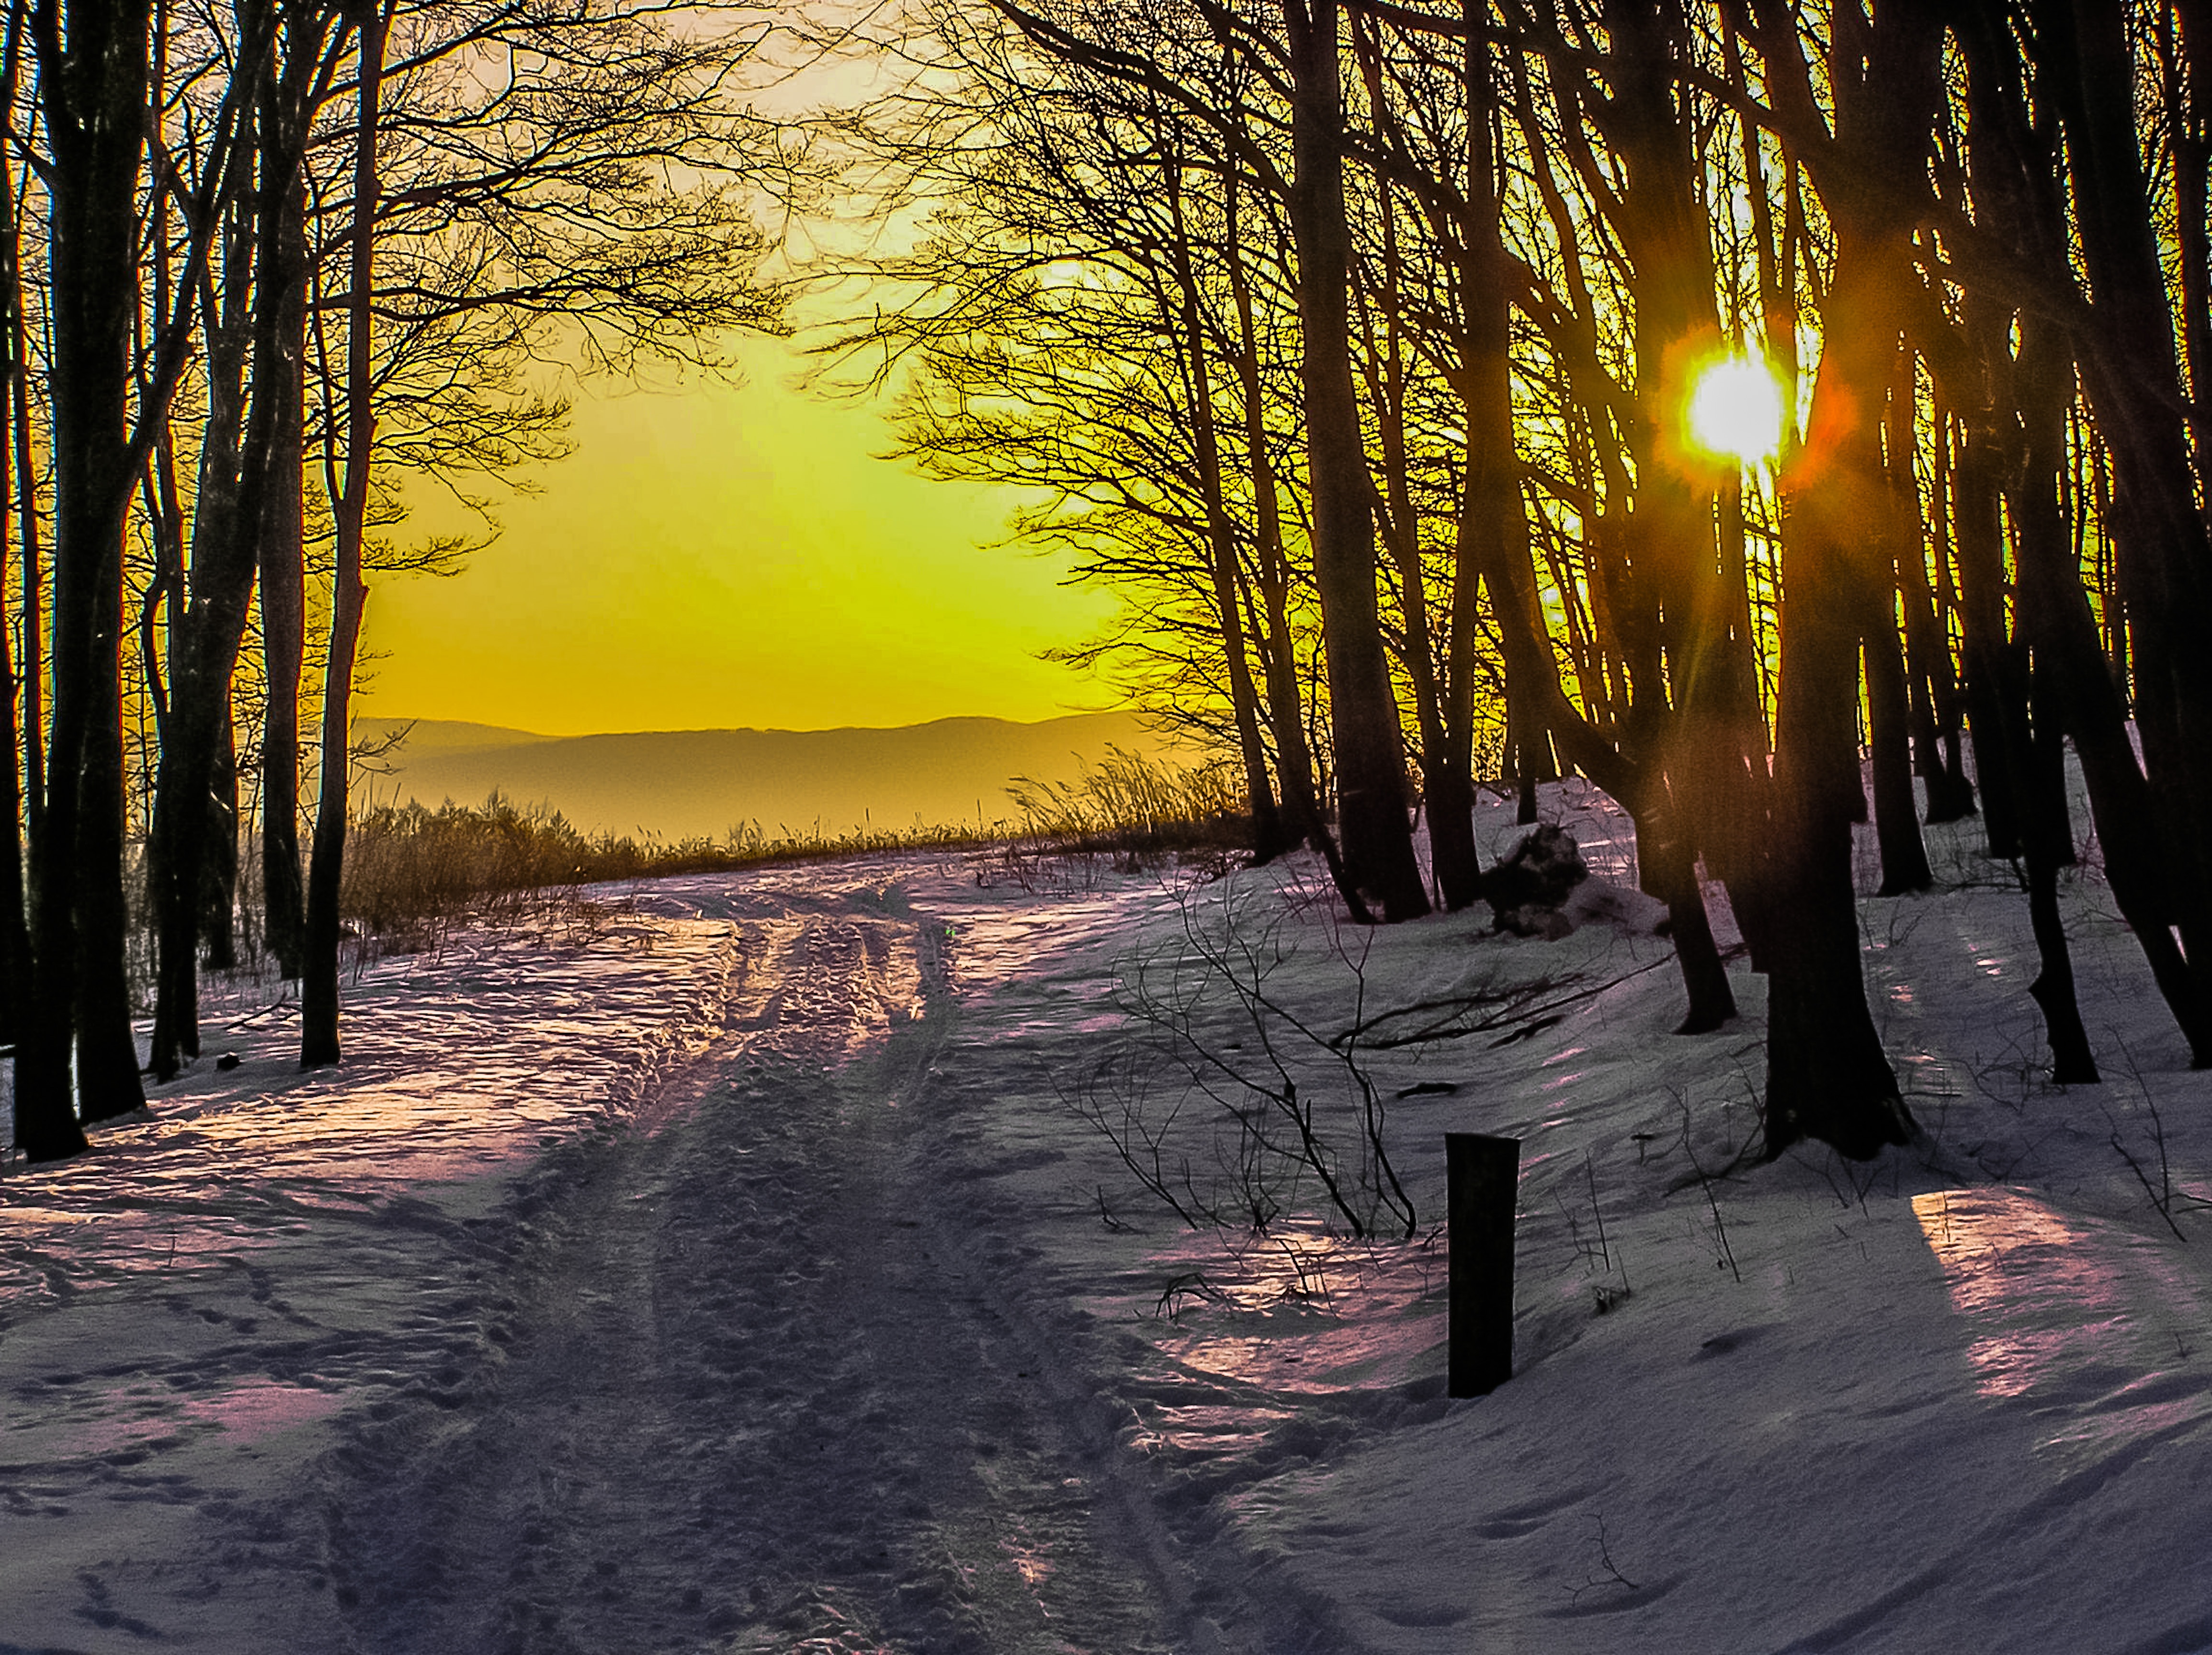
tree, nature, forest, winter, light, sunrise, sunset, sunlight, morning, dawn, country, dusk, evening, reflection, autumn, weather, season, habitat, screenshot, atmospheric phenomenon, woody plant